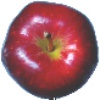
Label: red_delicious_apple